Pedro Cabrita Reis

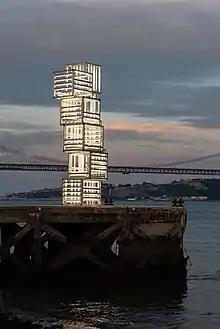
"Central Tejo" by Pedro Cabrita Reis (2018), Lisbon

Cabrita Reis has also created various public artworks in Portugal including "Central Tejo" in Lisbon (2018), "Palácio" [Palace] in Porto (2005), "Da Cor das Flores" [The Colour of Flowers] at Bemposta Dam in Mogadouro (2001), "A Linha do Mar" [The Tide Line] in Leça da Palmeira (2019), "Castelo" [Castle] in Vila Nova da Barquinha (2012) and "Neptuno" [Neptune] in Faro (2020). Two of his public pieces can still be seen in Austria: "Two drawings in the sky, two paintings underneath" in Vienna (2013) and "Assembly" in Graz (2022).